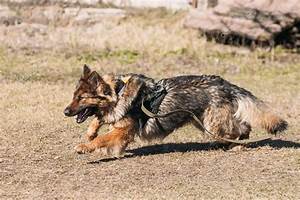
Label: cane